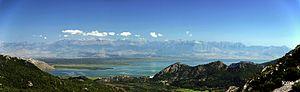
La Réserve naturelle du lac Shkodër, est une réserve naturelle située dans la municipalité de Shkodër dans le nord de l'Albanie. Elle est reconnue comme zone protégée en 2005 et couvre une superficie de 26,535 hectares.